The Golden Girls season 1

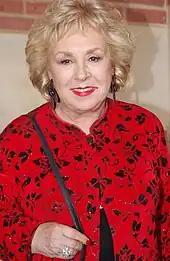
"The Golden Girls" was based on a parody performed by Selma Diamond and Doris Roberts "(pictured)".

NBC senior vice president Warren Littlefield conceived the idea of the series during the taping of a television special aimed at promoting the new 1984–85 season lineup. The special featured a skit by "Night Court"s Selma Diamond and "Remington Steele"s Doris Roberts promoting the upcoming show "Miami Vice" as "Miami Nice", a parody about old people living in Miami, Florida. Amused by the performance, he visualized a series based on the geriatric humor of the female performers.